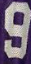
Number: 9